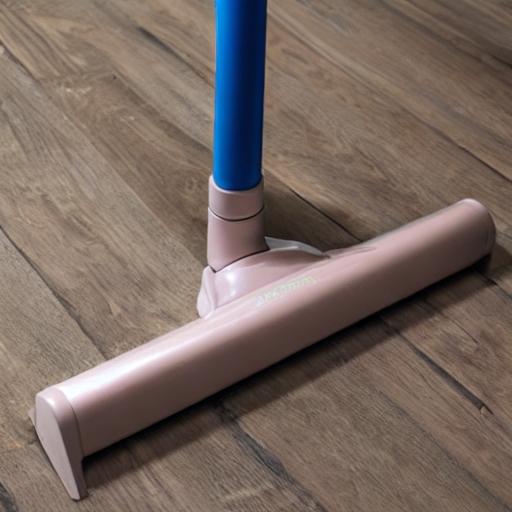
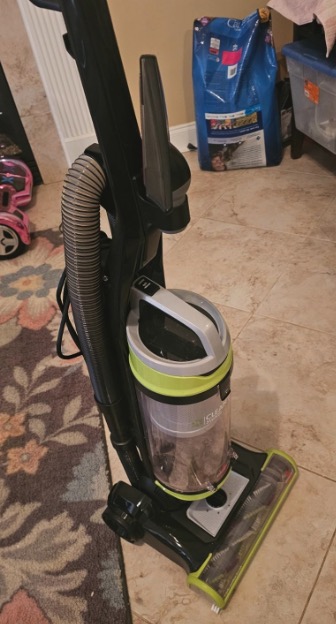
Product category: items_vacuum
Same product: no